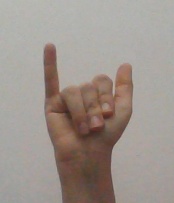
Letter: ya